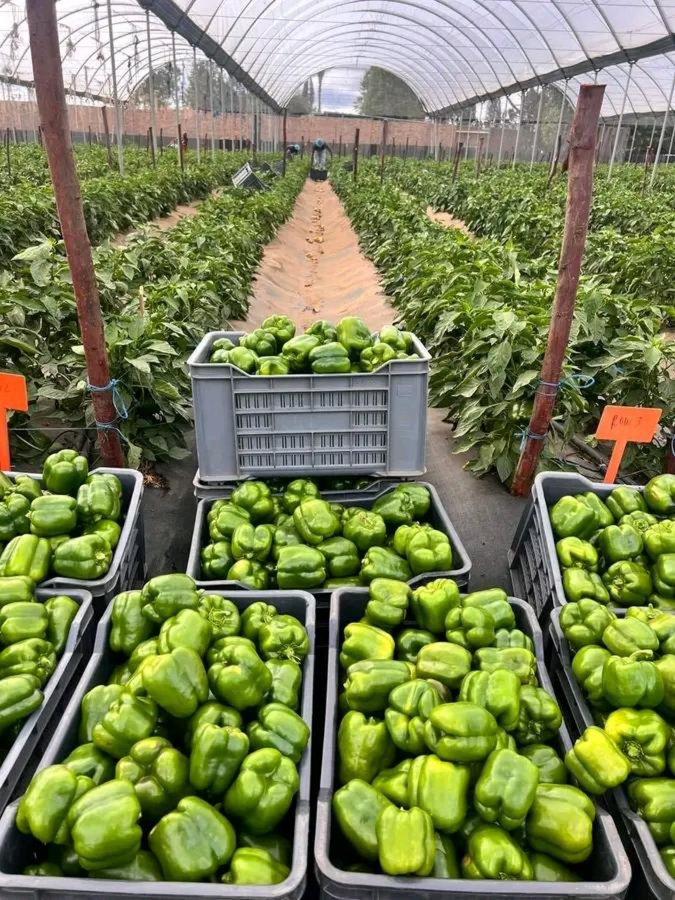
Vyombo maalumu vilivyohifadhi zao la pilipili hoho, katika eneo la ndani lililotengenezwa na kuezekwa kwa ustadi, lenye mimea iliyoota na kuchipua kwa rangi ya kijani kibichi, kuashiria ni eneo litumikalo kwa ajili ya uzalishaji wa zao hilo la biashara.